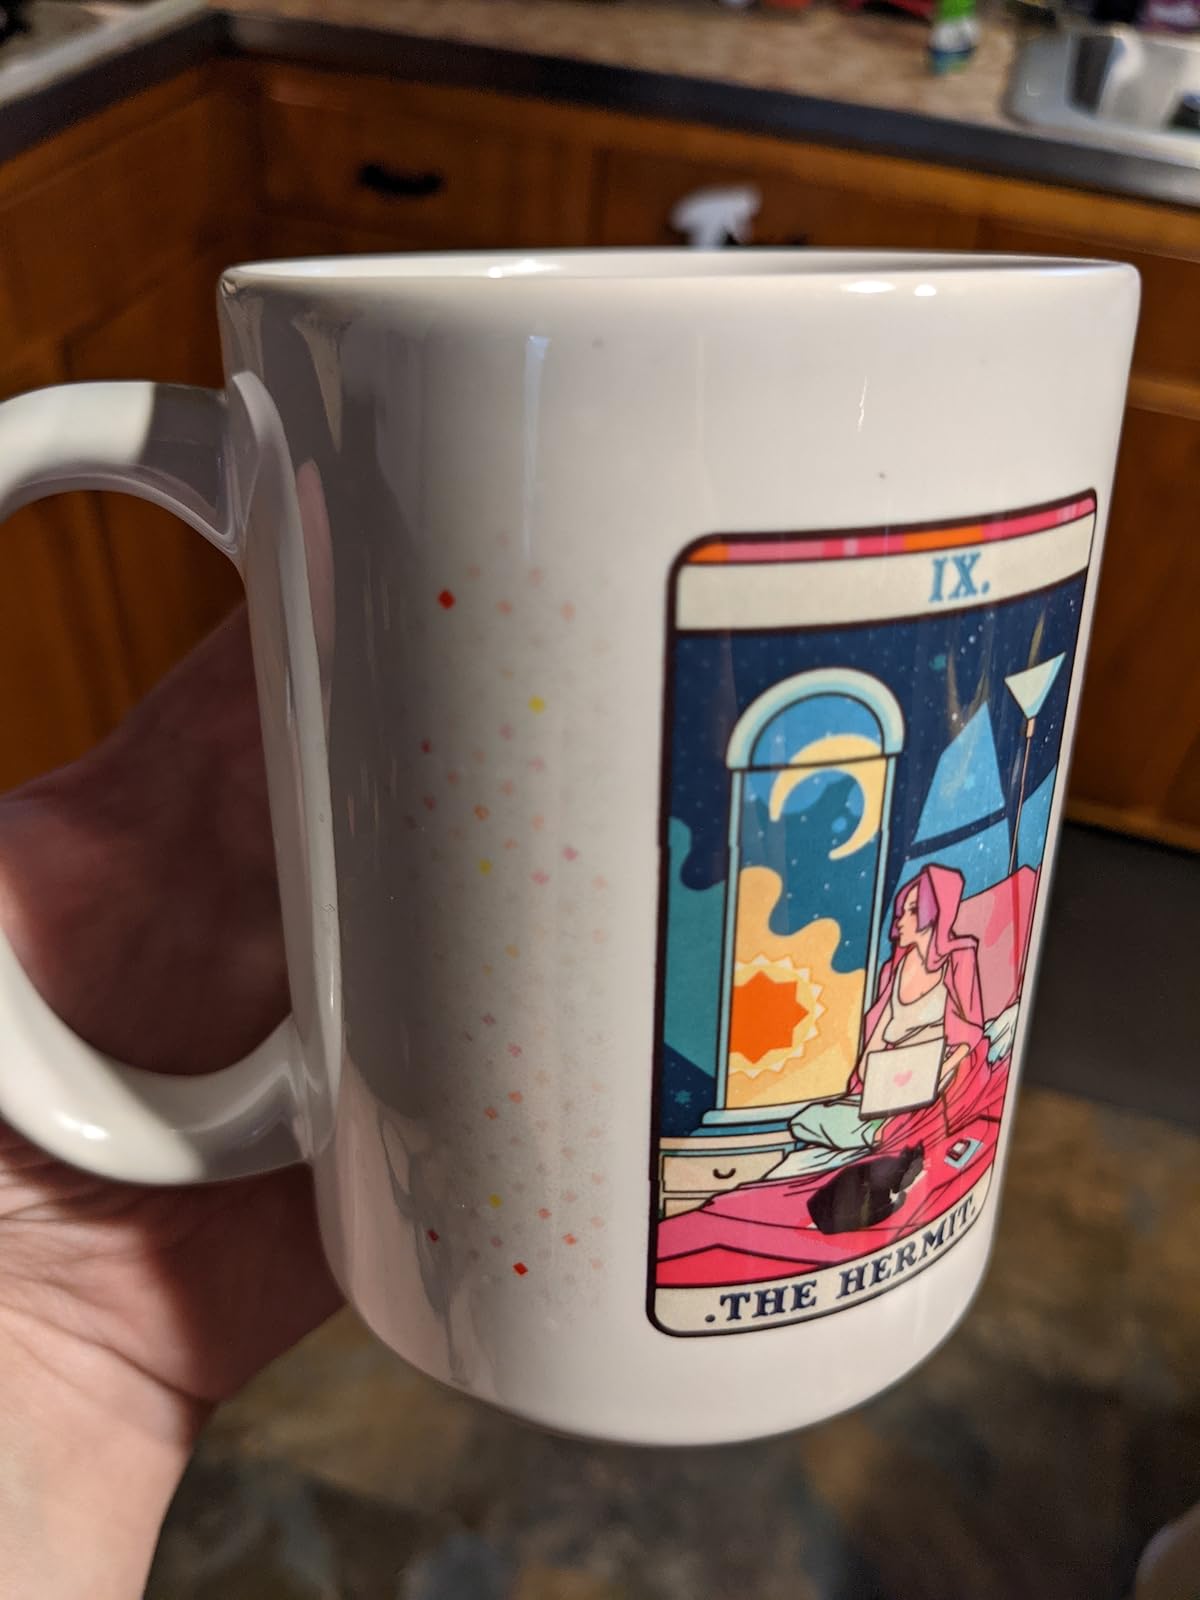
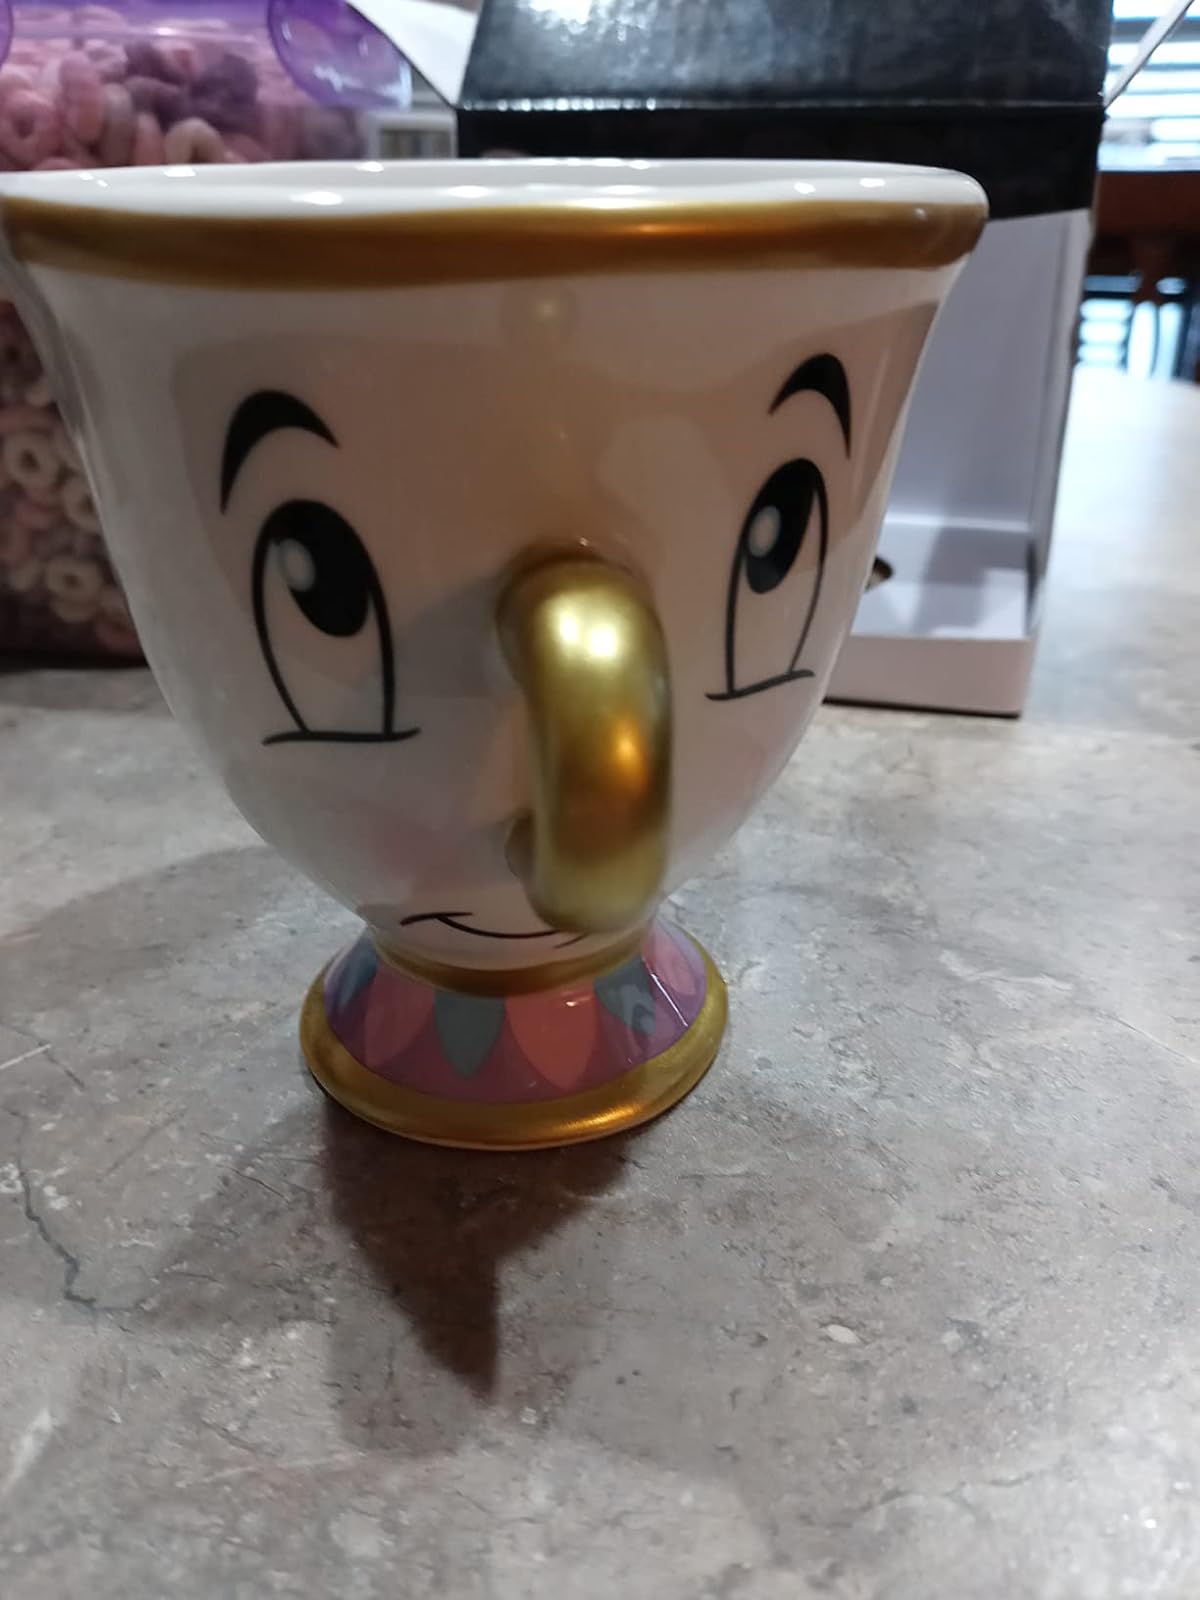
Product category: items_mug
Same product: no